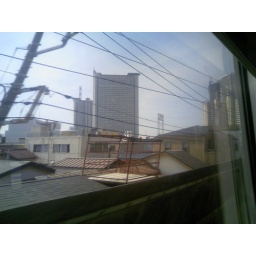
A day in the life in Kawasaki, Japan: through a window of a running train.